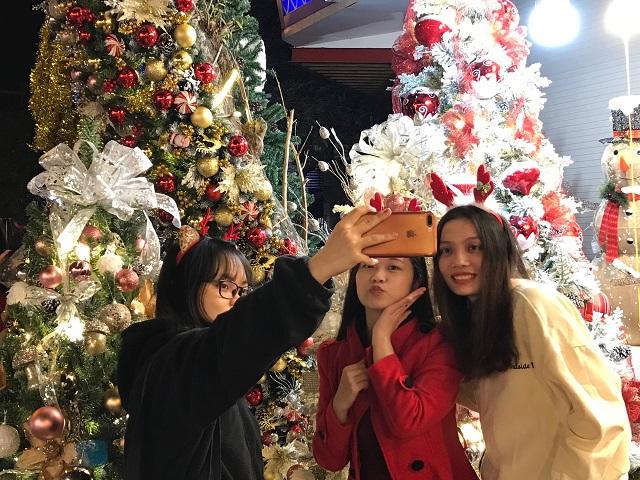
có ba cô gái đang đứng cùng nhau trước một cây thông noel